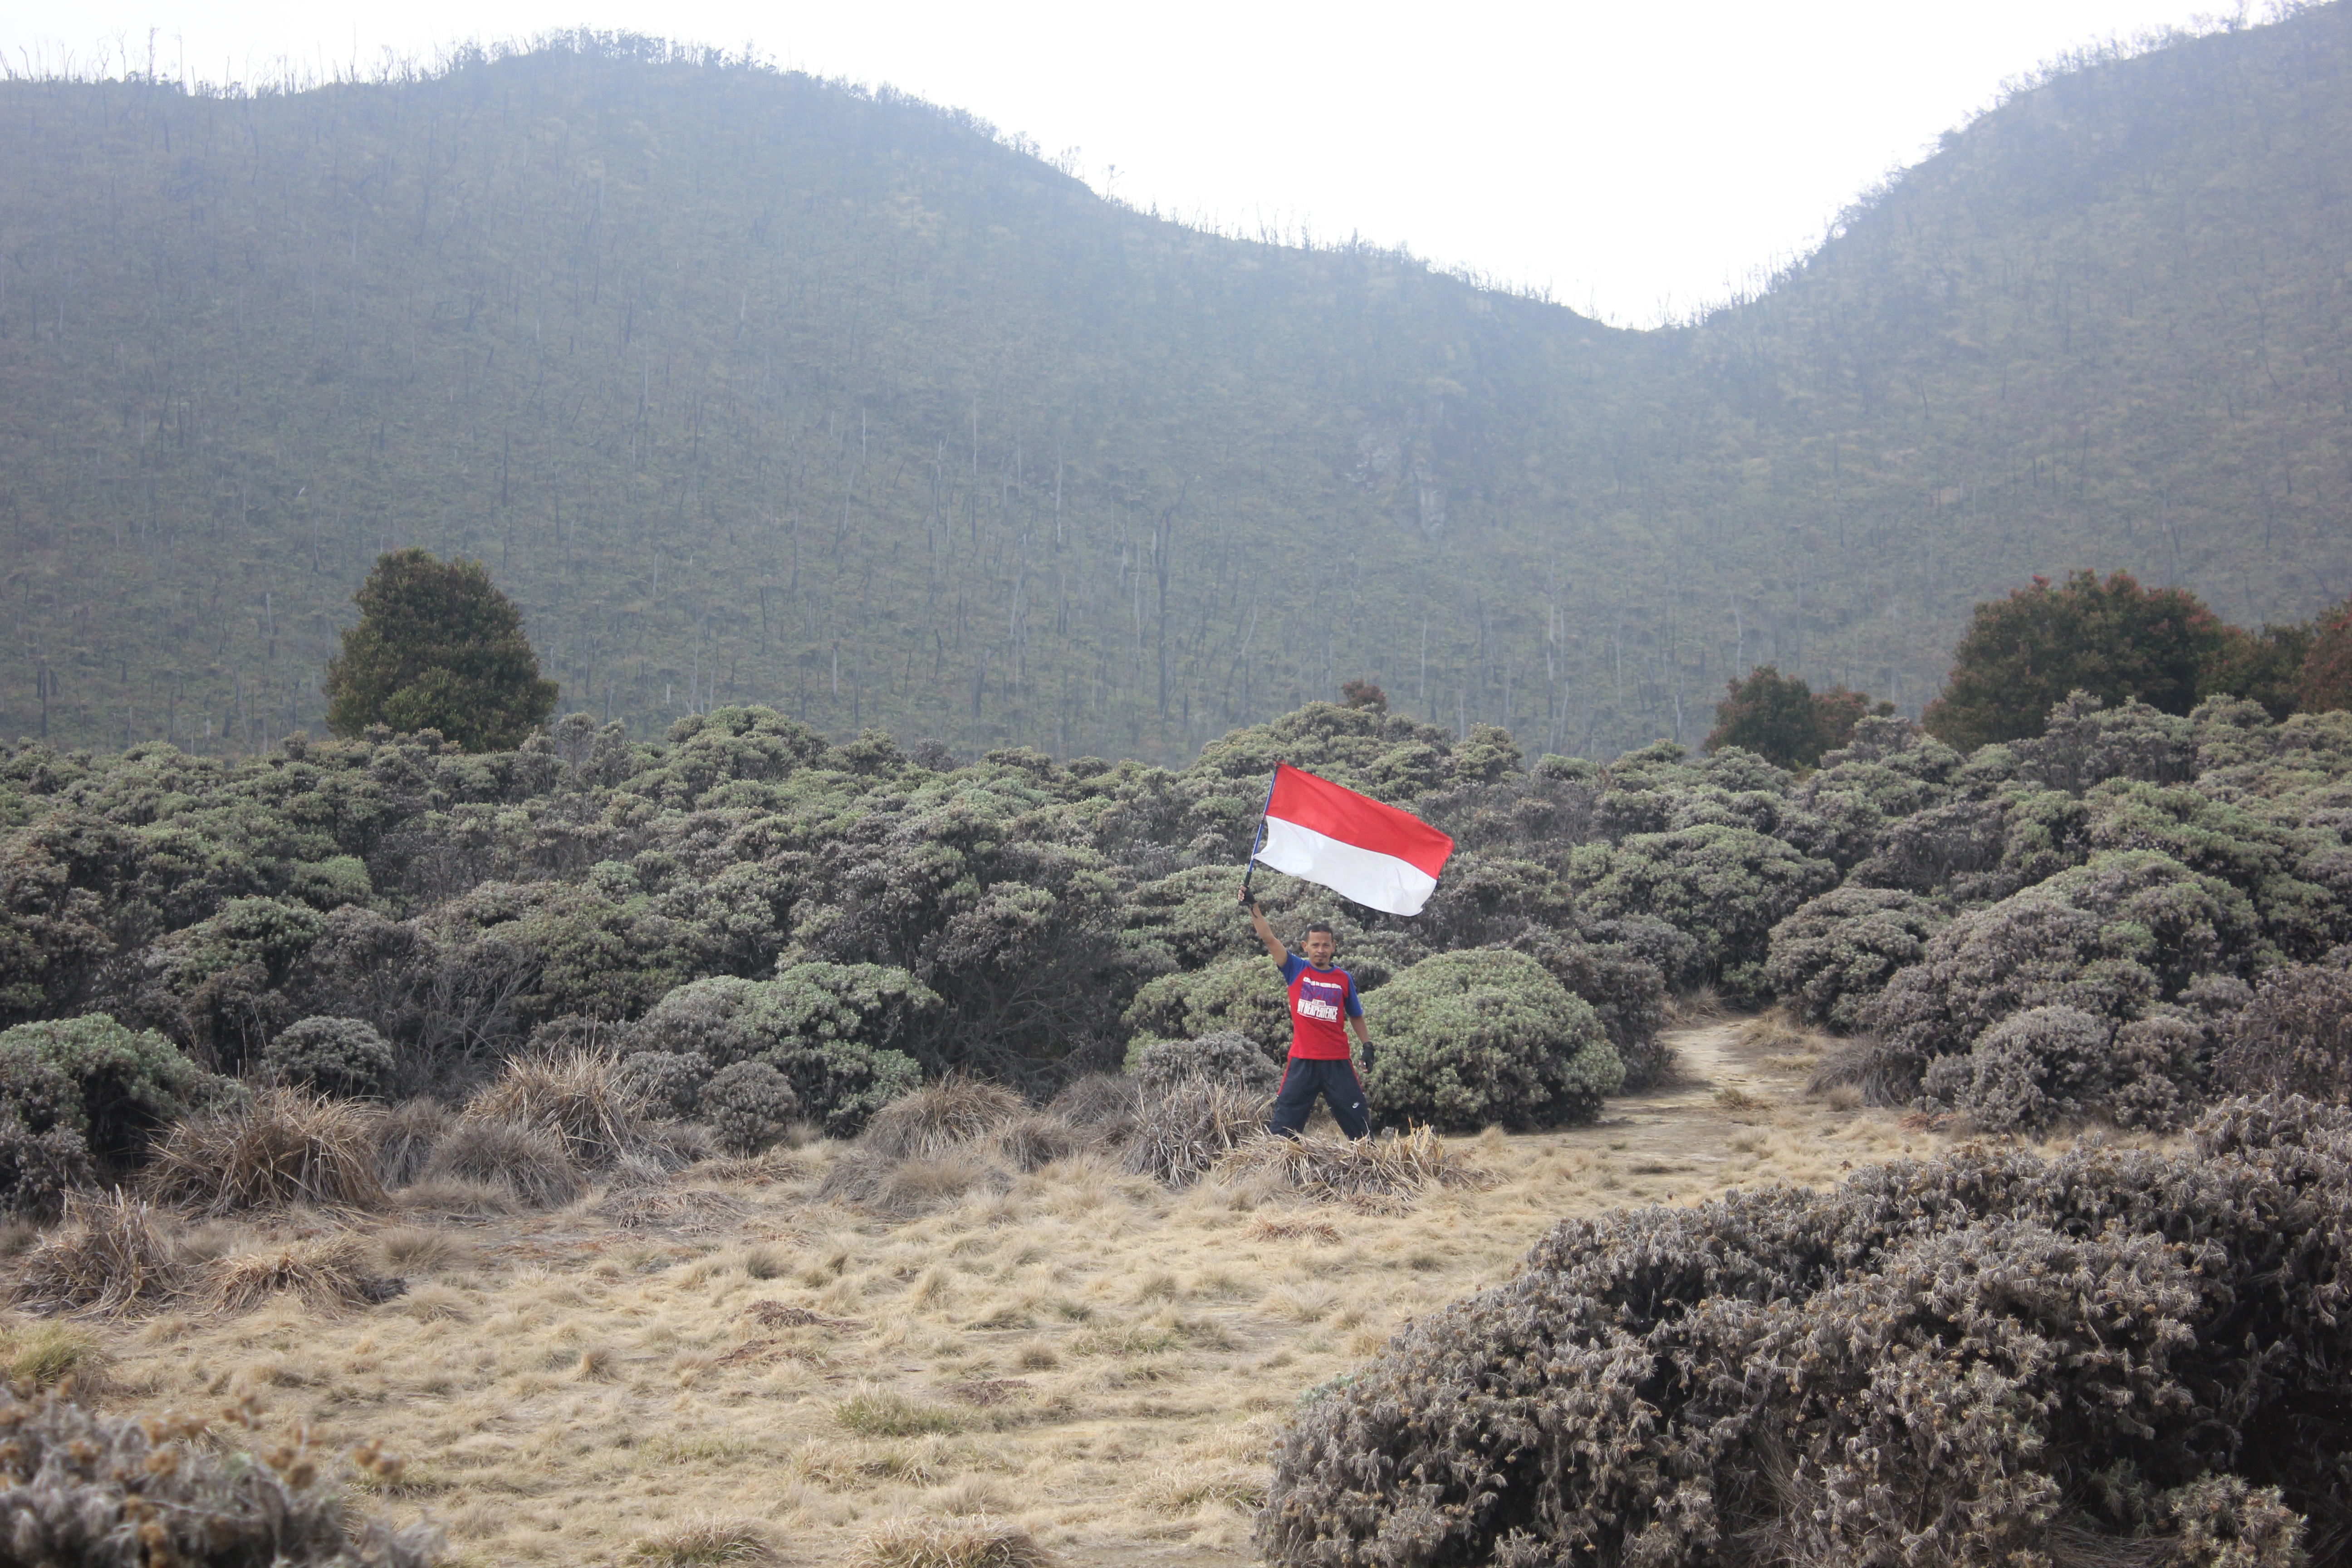
landscape, ecosystem, geological phenomenon, hill station, tree, hill, shrubland, terrain, rural area, biome, adventure, mountain, plant community, forest, sky, escarpment, ridge, ecoregion